Petty Harbour Generating Station

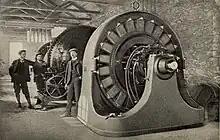
Original Turbine at Petty Harbour 1900

In 1920 Reid renamed the company the St. John's Light and Power Company. On 7 February 1921, an avalanche destroyed of the wooden penstock that carried water from the dam to the generating station, cutting off all electrical power to St. John's for almost five days. Then, in 1924, the plant changed ownership to the Royal Securities Corporation of Montreal, where they began extensive reconstruction of the plant and watershed area.